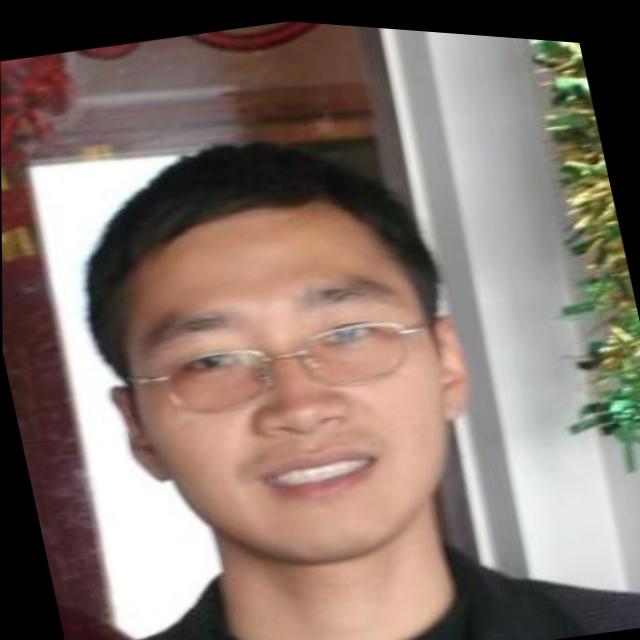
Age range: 21-44